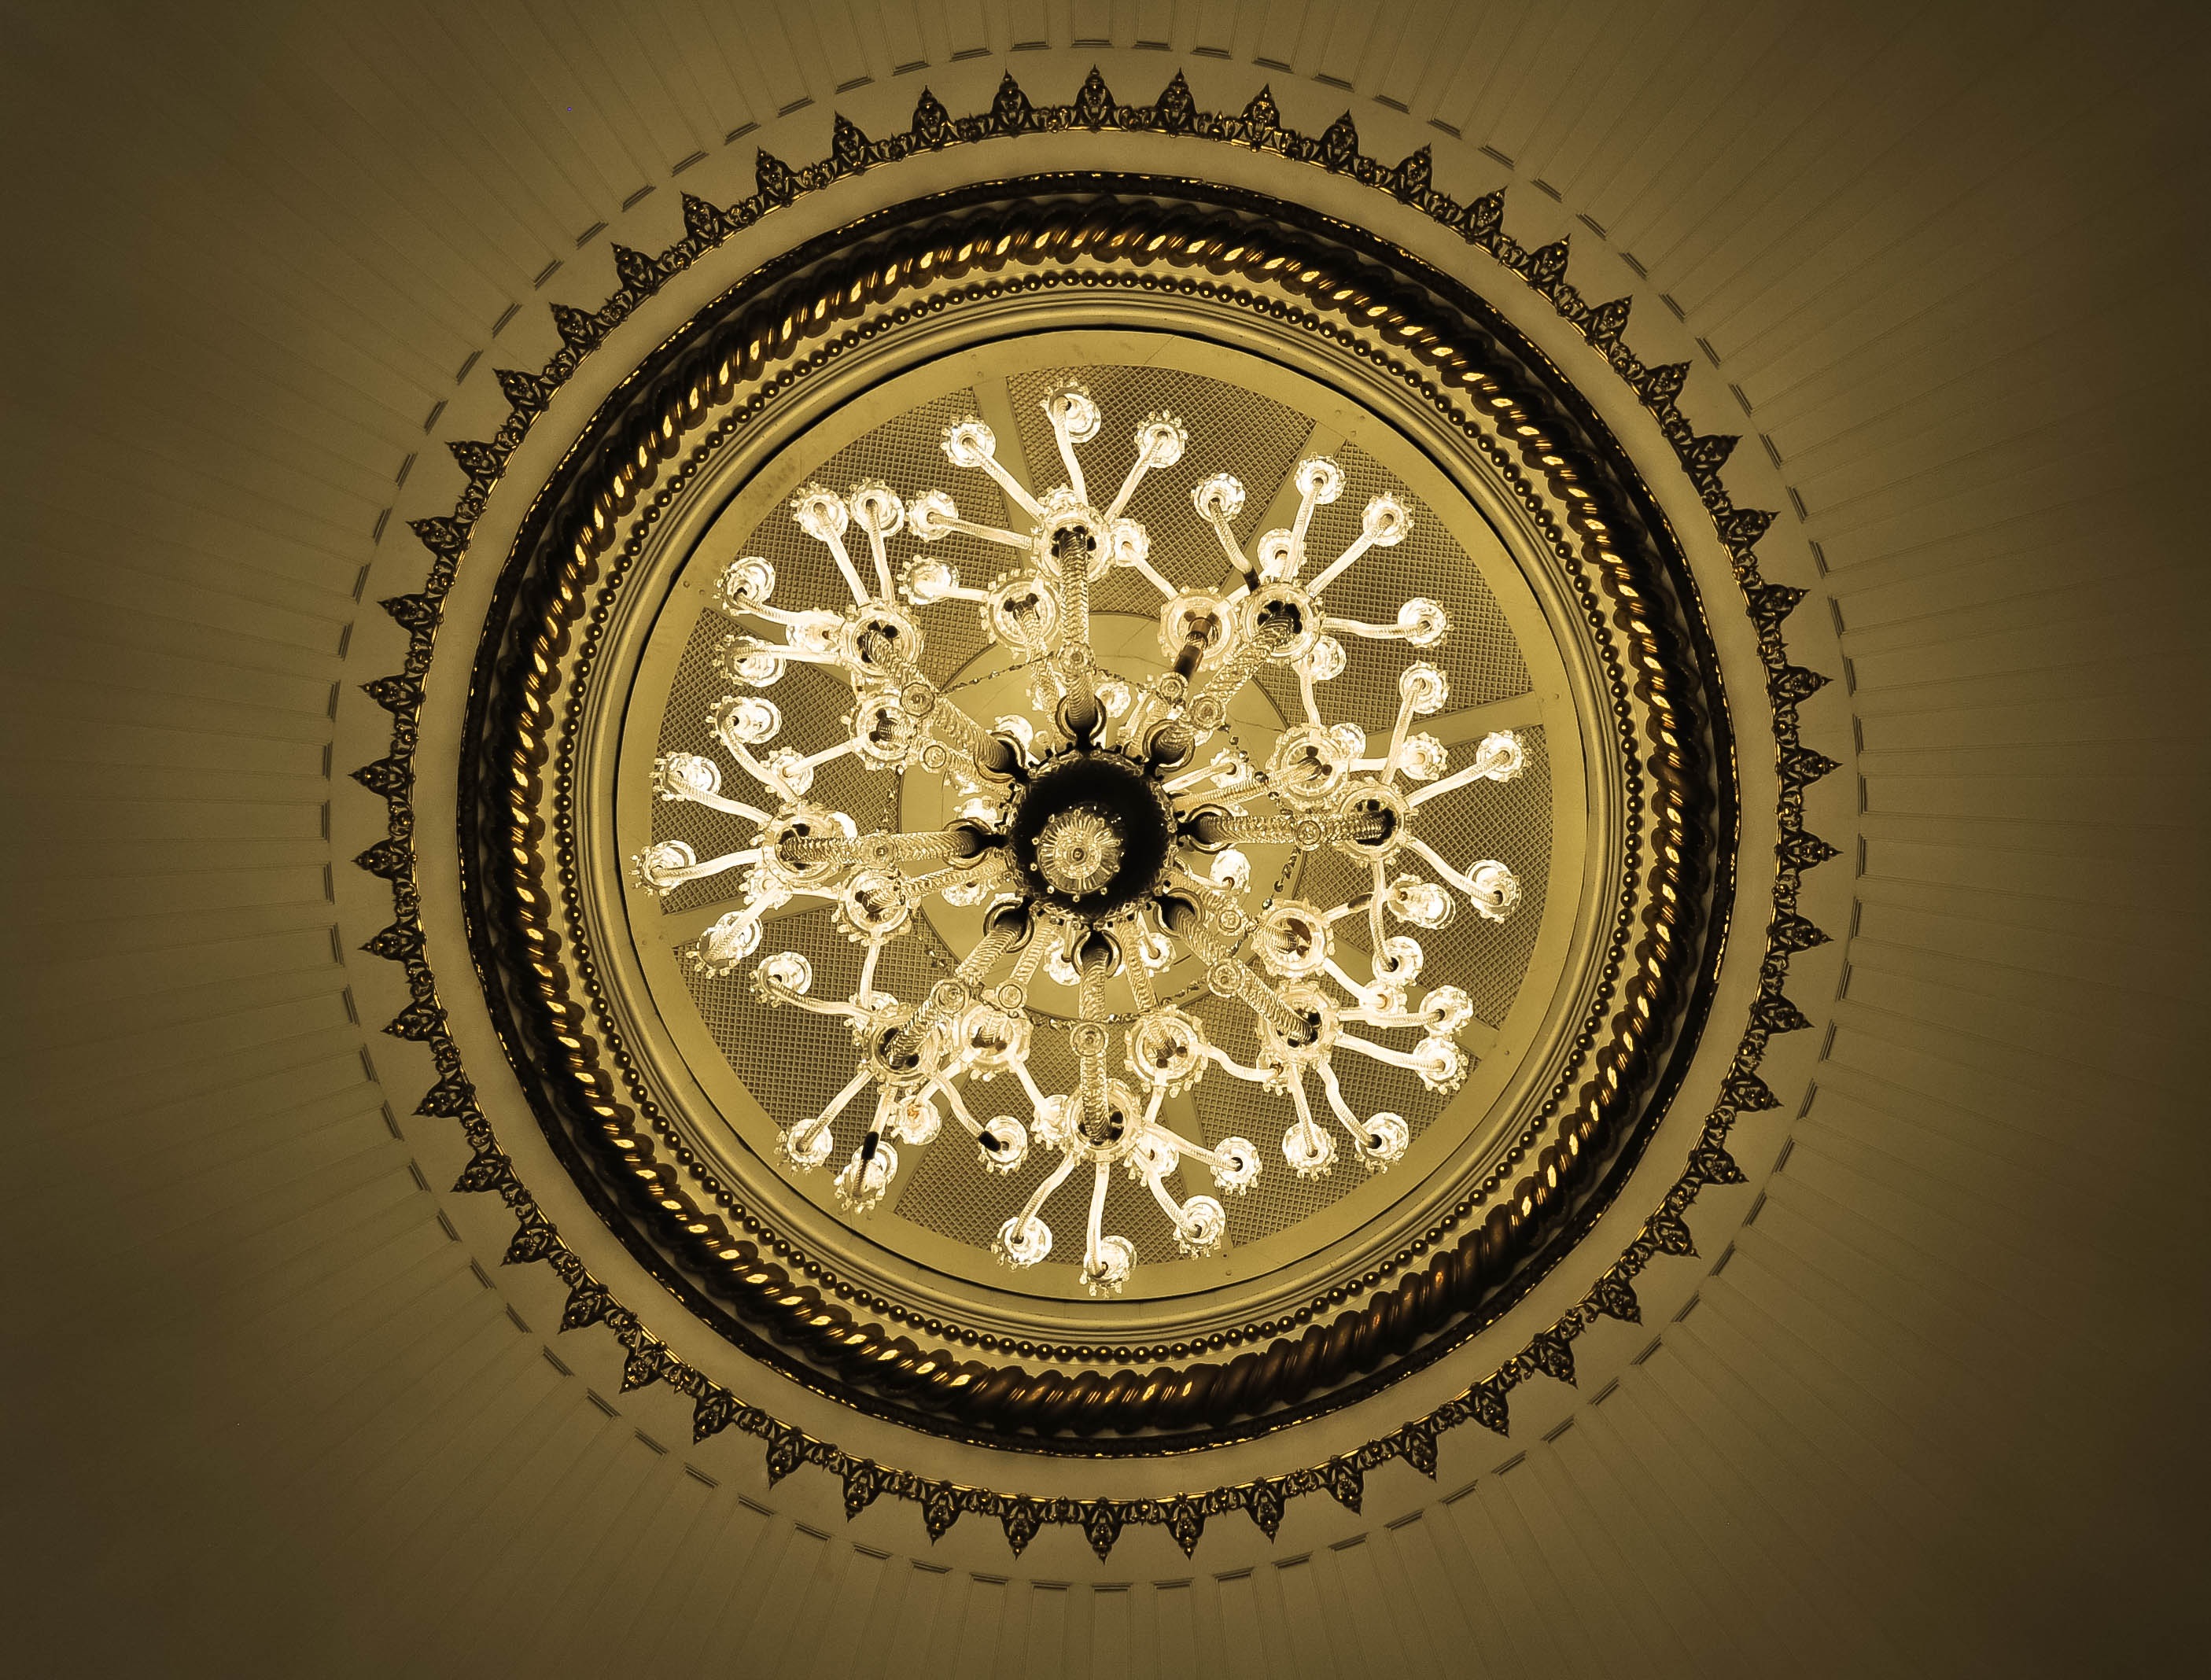
ceiling, lighting, circle, santa, theatre, design, symmetry, light fixture, chandelier, dome, shape, recife, ancient history, isabel, pernabuco